Forebulge

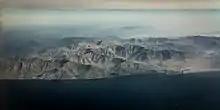
View of the Persian Gulf with the Zagros Mountains whose load on the lithosphere helped to form the Gulf.

Forebulge can be seen during the formation of a mountain range, which creates a large load and crustal thickening that leads to lithospheric flexure. Part of the land sinks under the load (Foredeep) while part of the outer land forebulges, leading to the creation of these foreland basins. Forebulge associated with the formation of these basins is most commonly a result of convergent collision. Foreland basins can occur in convergent subduction, but this is rare. These basins are linked to fold-thrust belts, which are divided into three main types: collisional (peripheral), retroarc, and retreating collisional subduction. Collisional and retroarc thrust belts form in collision convergent plates whereas retreating collisional forms when the subduction rate exceeds the convergence rate of the collision.